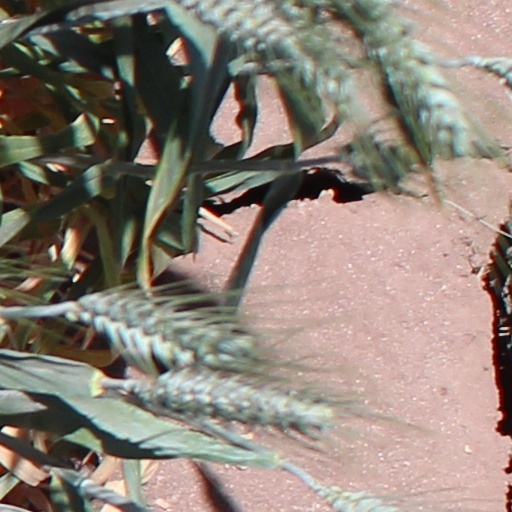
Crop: wheat